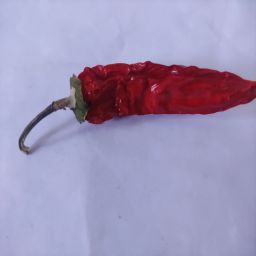
Crop: New Mexico Green Chile
Quality: Dried